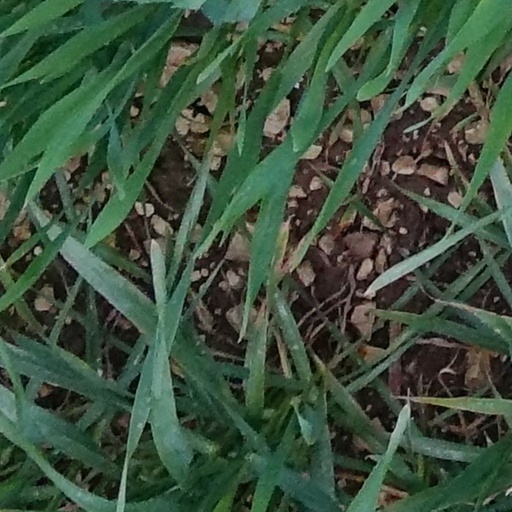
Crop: wheat